Jean Lambert-wild

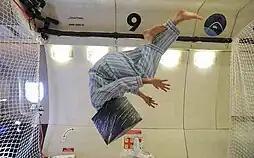
2013 - Space out Space

Jean Lambert-wild did the scenography for all his works for the stage, both the Ecmnésie and the Calentures, but he also worked as a scenographer on the following projects :